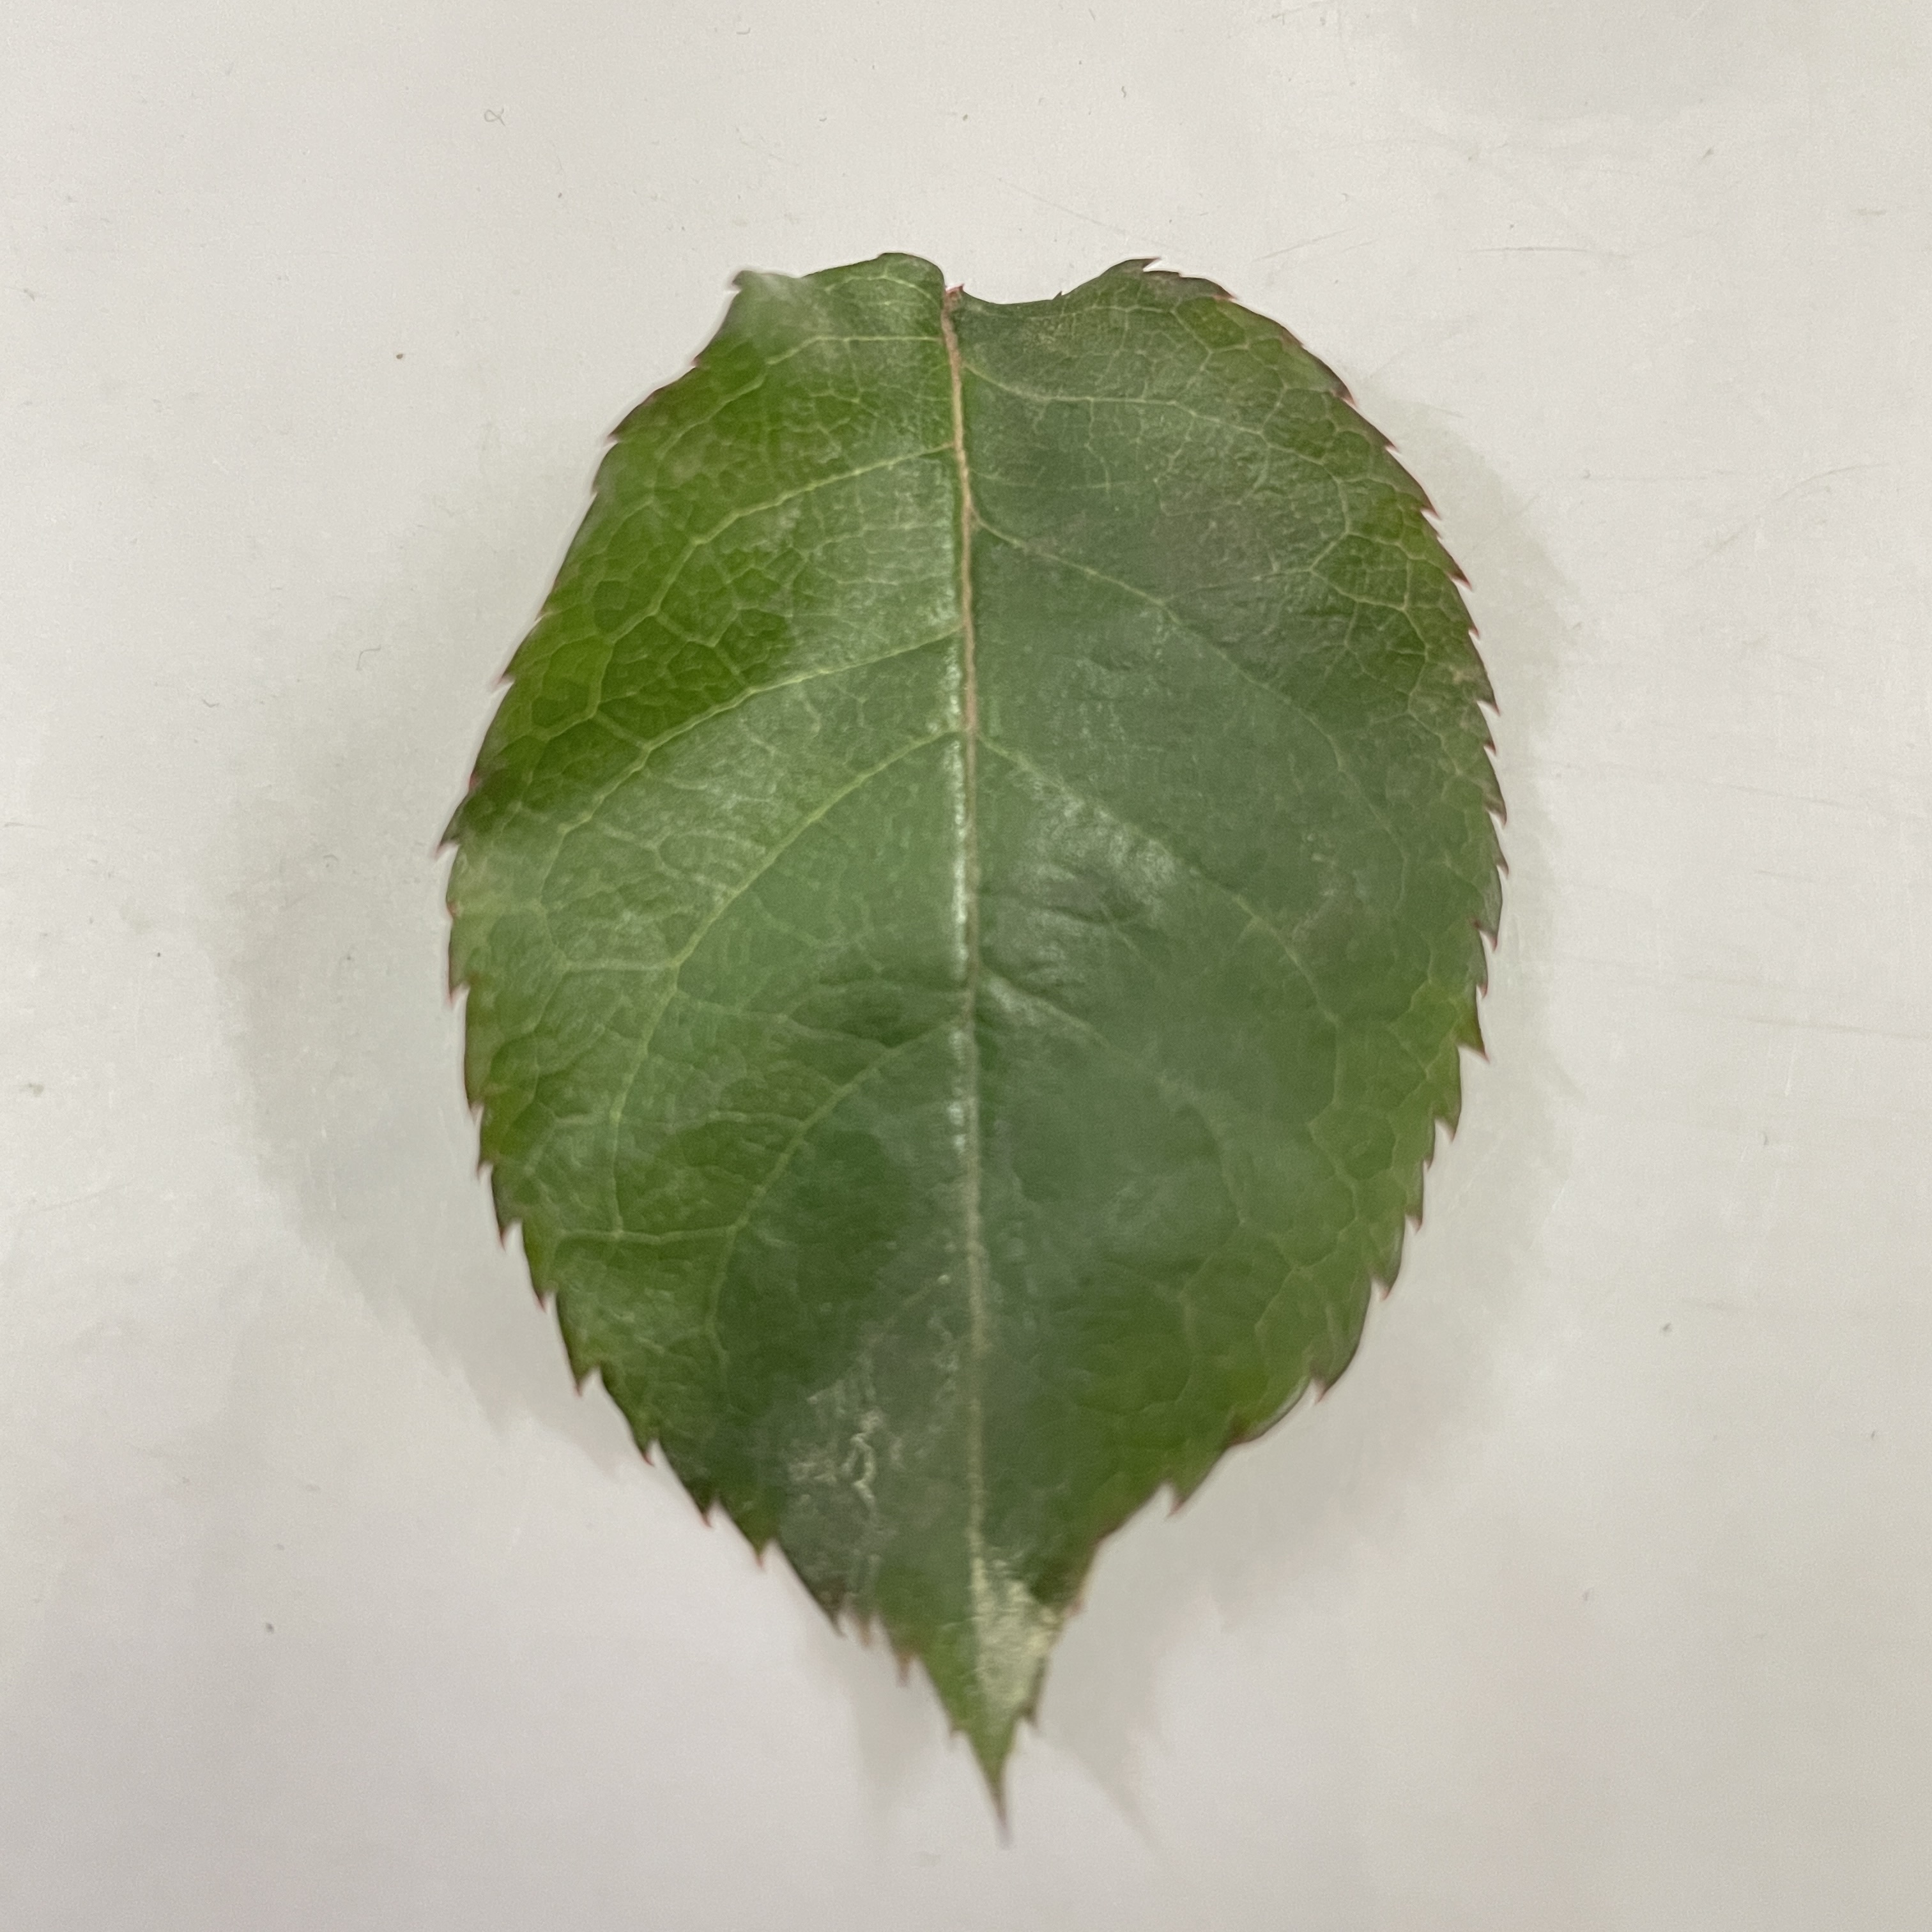
Label: Healthy Leaf